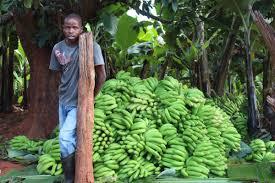
Kijana mweusi amesimama karibu na rundo kubwa la ndizi mbichi zenye  rangi ya kijani kibichi. Kijana huyo amevaa fulana ya kijivu na suruali ya bluu akiegemea kwa nguzo kubwa ya mbao.